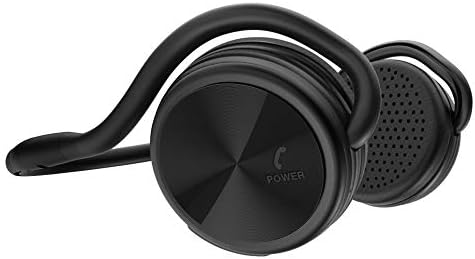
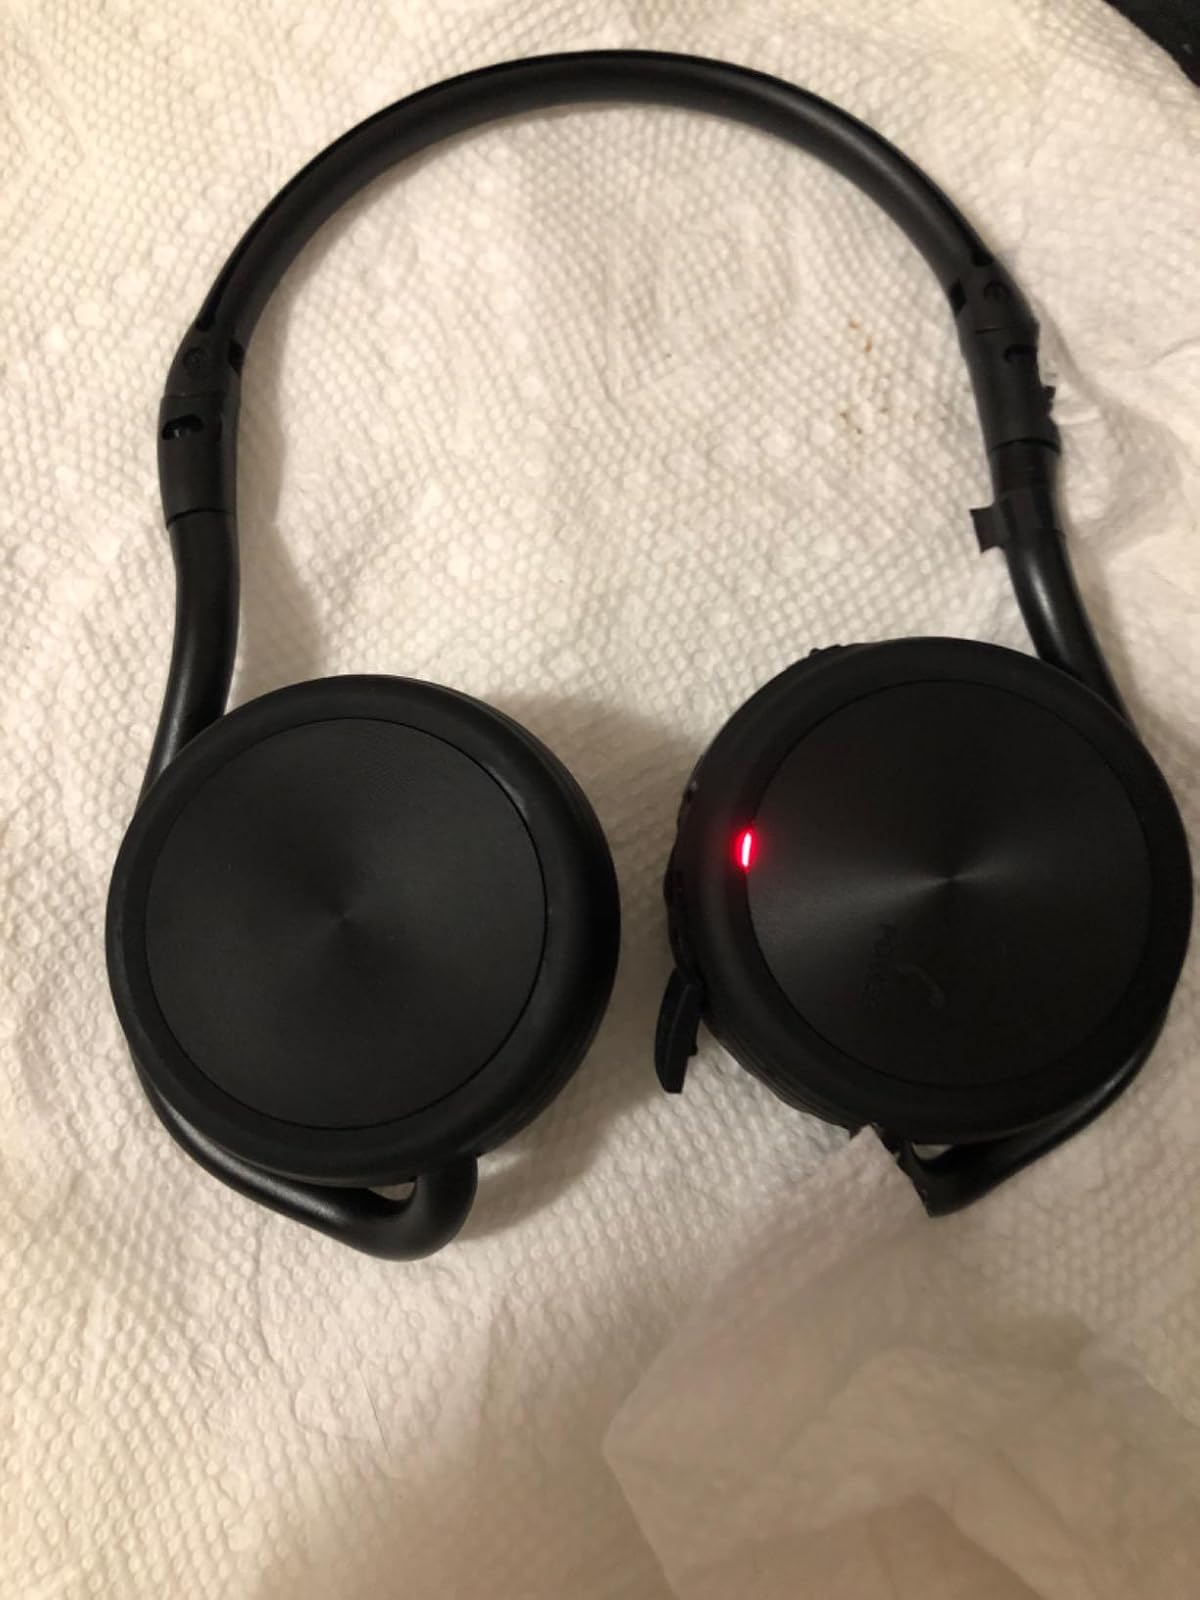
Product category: headphones
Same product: yes